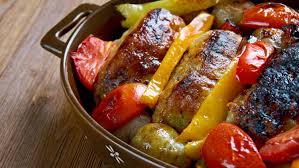
Yemek: izmir_kofte